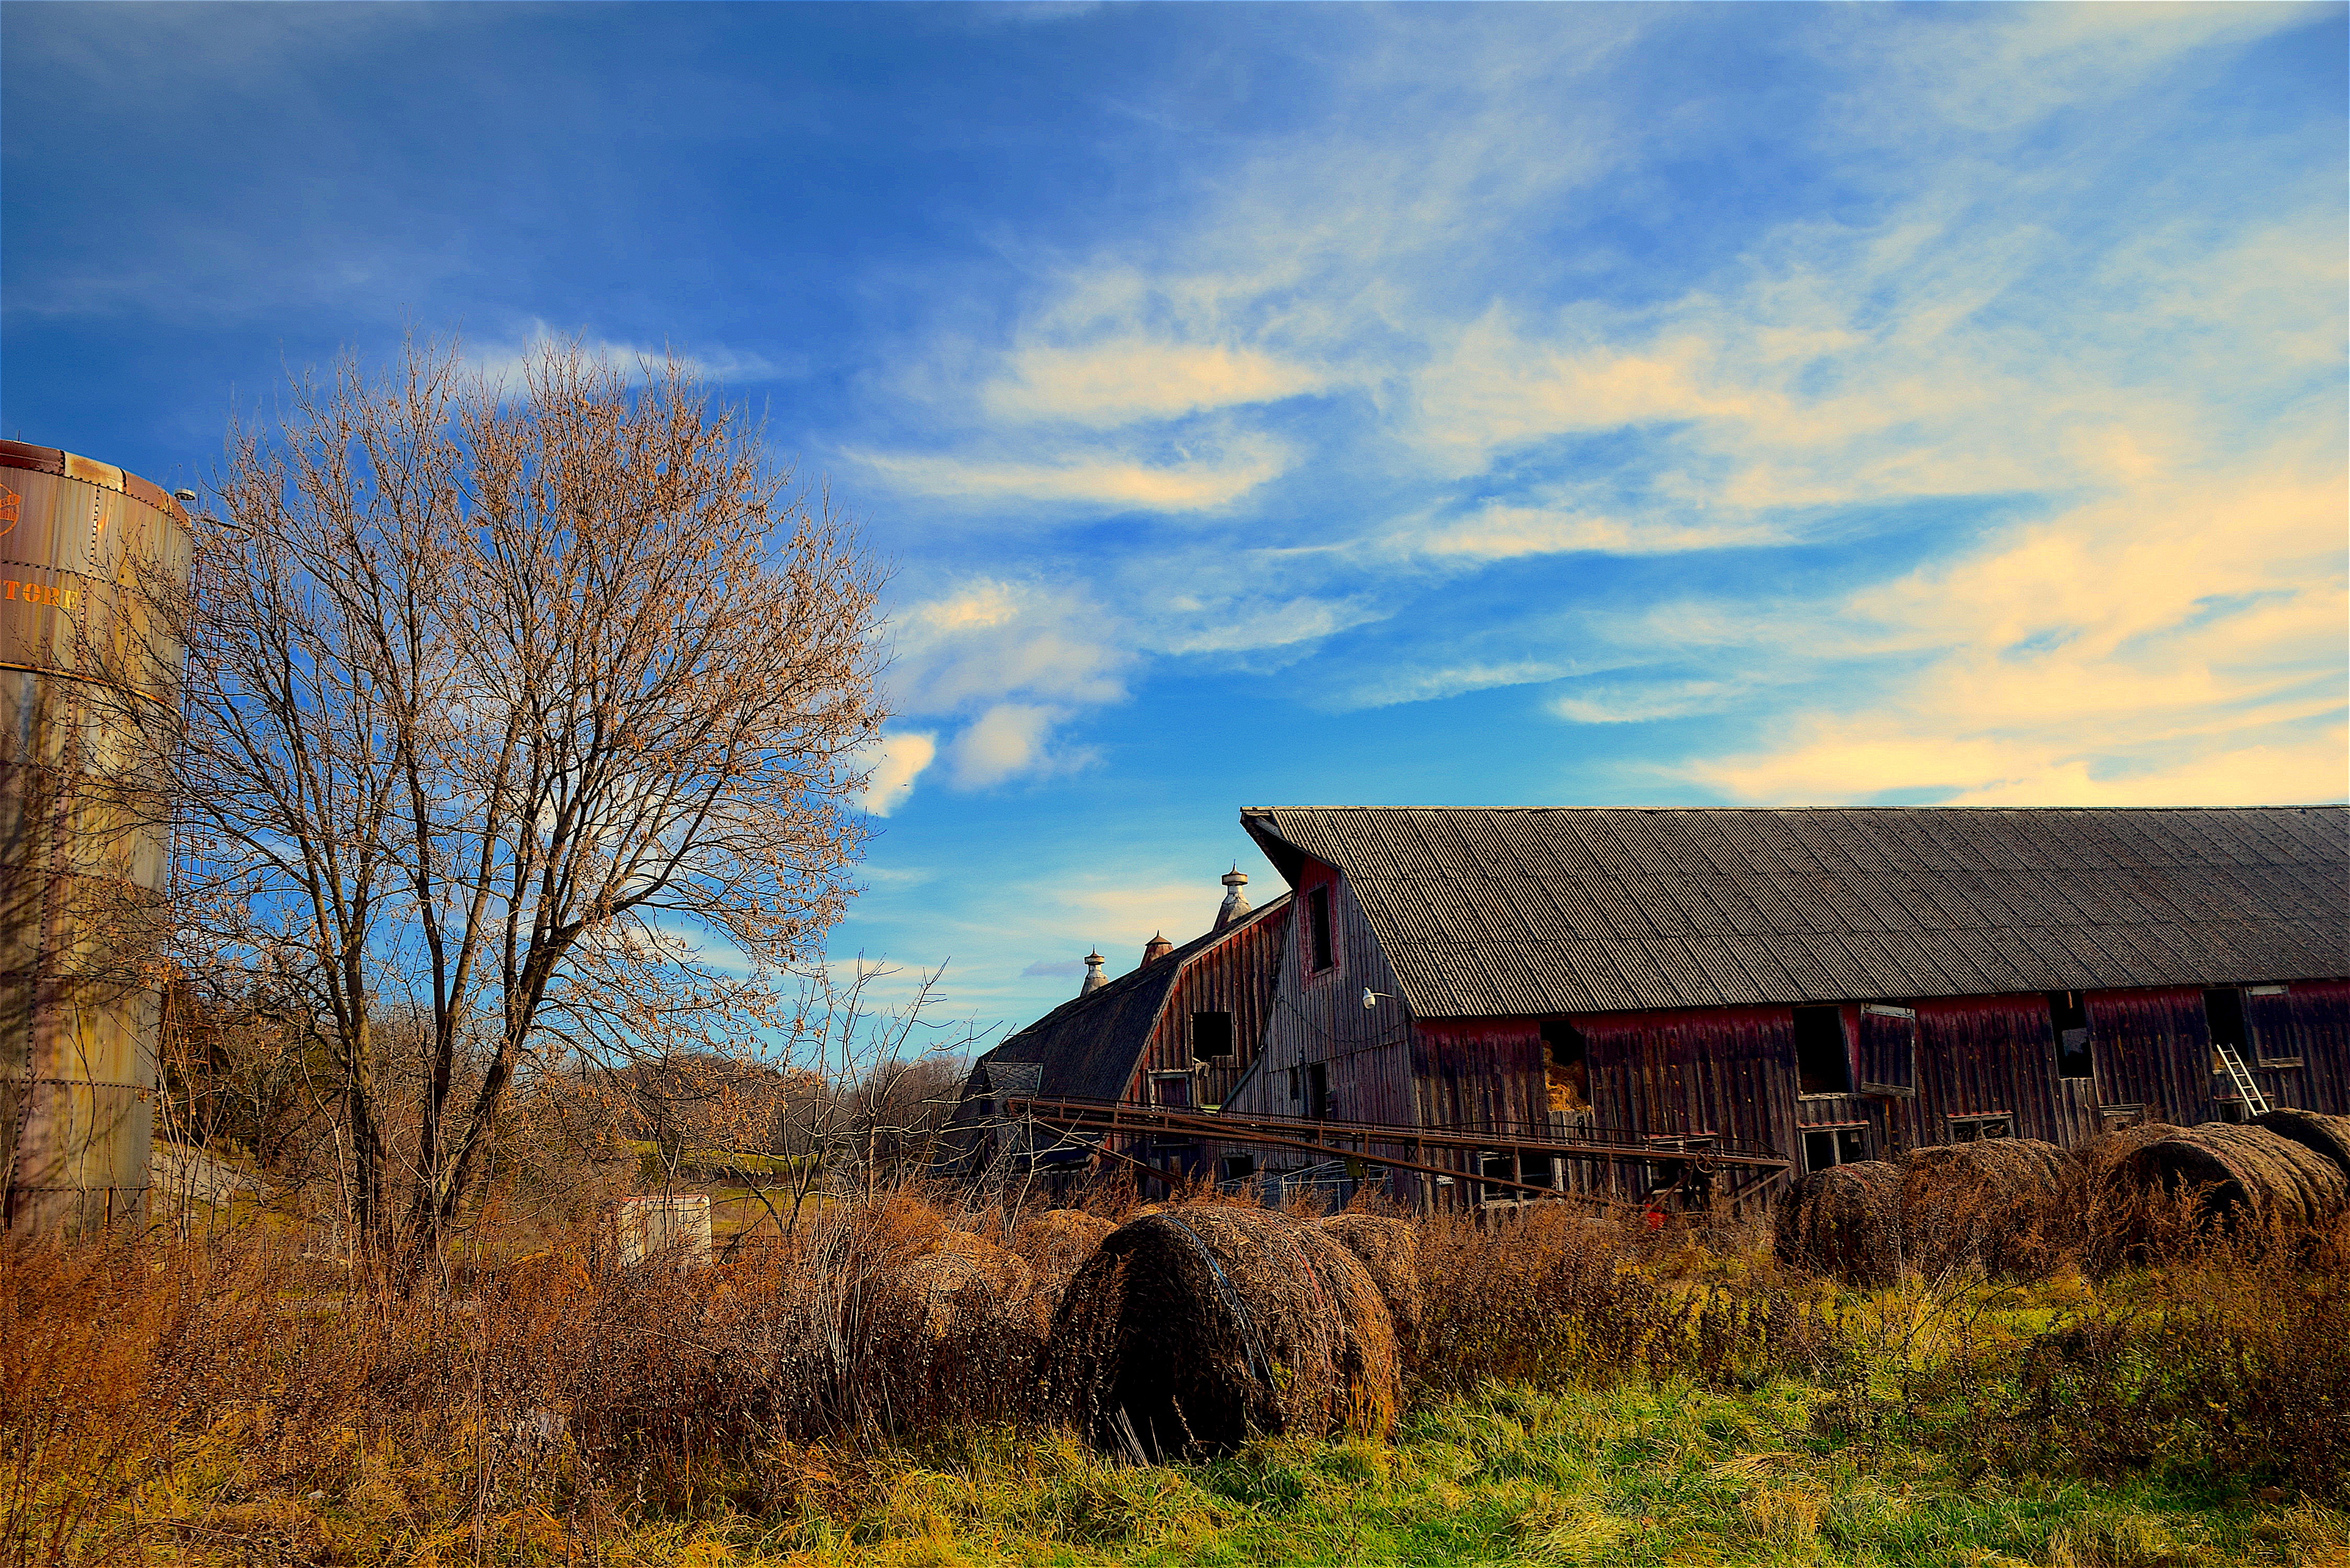
landscape, tree, nature, grass, mountain, cloud, sky, sunset, hay, field, farm, prairie, countryside, house, sunlight, morning, hill, building, barn, land, country, evening, rural, farming, harvest, symbol, natural, autumn, agriculture, season, farmland, organic, rural area